Pokémon Mystery Dungeon: Explorers of Sky

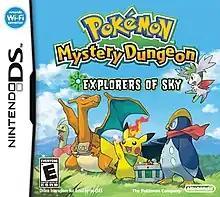
North American cover art with "Pokémon Mystery Dungeon: Explorers of Sky"

Pokémon Mystery Dungeon: Explorers of Sky is an enhanced version of "" released for the Nintendo DS in 2009, developed by Chunsoft and published by The Pokémon Company and Nintendo. Referred to as the definitive edition to the aforementioned games, additional features include the addition of the missing Generation IV Pokémon, further character development for a few side characters in content known as Special Episodes, and a few quality of life improvement for options, items, and other gameplay and system related features.